Jamie Bartlett (journalist)

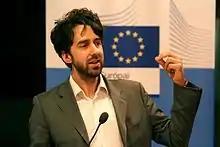
Bartlett speaking at the Centre for the Analysis of Social Media in 2014

Jamie Bartlett is a British author and journalist, primarily writing for his newsletter 'How to Survive the Internet'. He has previously written for "The Spectator" and "The Daily Telegraph". He was a senior fellow at Demos and served as director of the Centre for the Analysis of Social Media at Demos until 2017.